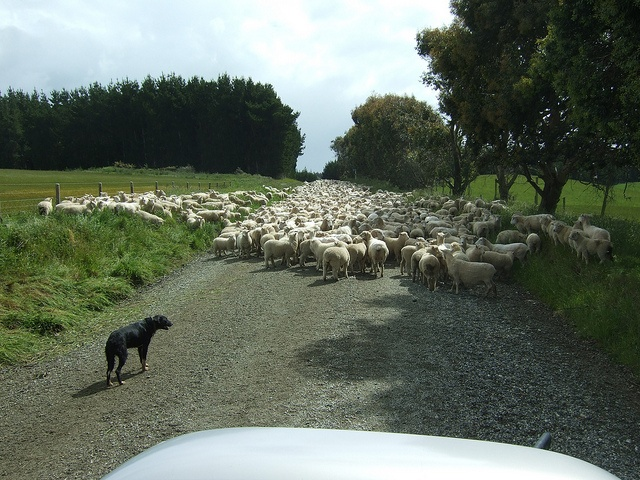
a road full sheep with a dog standing side by side
A large herd of lamb on a road in front of a car and a dog.
A herd of sheep are crossing a road.
A dog is herding a flock of sheep in the country.
A dog herd a flock of sheep down a gravel road.